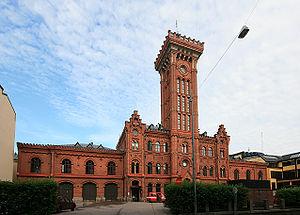
La caserne de pompiers d'Erottaja est une caserne de pompiers située à proximité de la place Erottaja dans le quartier de Kaartinkaupunki à Helsinki en Finlande.
Kaartinkaupunki est un quartier d'Helsinki, la capitale de la Finlande.
Georg Wasastjerna est un architecte finlandais.